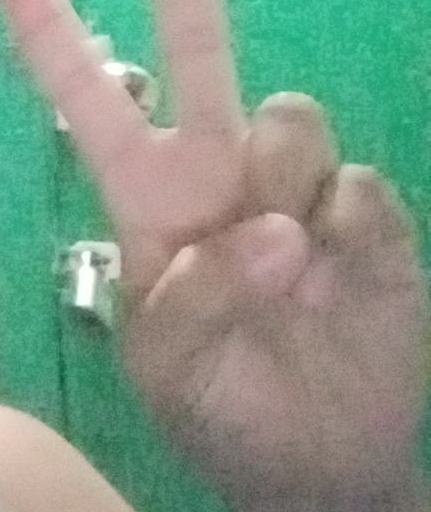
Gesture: peace